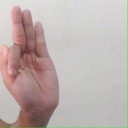
अक्षर: फ